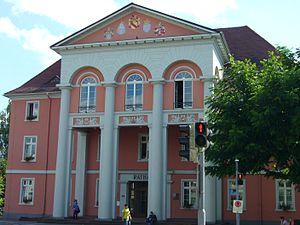
Hôtel de ville de Kehl
Kehl est une commune allemande composée d'une ville-centre et de plusieurs anciennes communes rattachées. Elle rassemble environ 35 000 habitants. Située sur la rive droite du Rhin au niveau de l'Île aux Épis, face à Strasbourg dont elle forme la partie est de l'agglomération, elle dépend du Land de Bade-Wurtemberg et de l'arrondissement de l'Ortenau.